Georgi Minchev (musician)

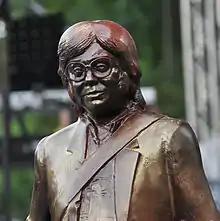
Statue of Georgi Minchev

Georgi Minchev (9 April 1943 – 18 February 2001), also called Gosho Minchev or Zhoro Minchev, was a Bulgarian rock musician, singer, songwriter and TV presenter.